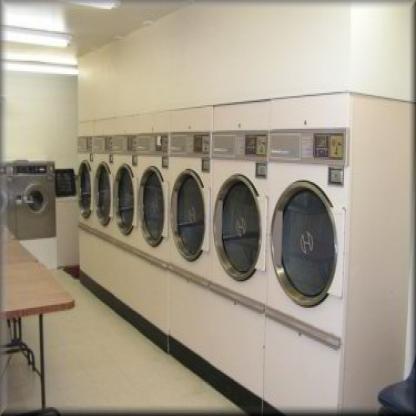
Scene: Indoor